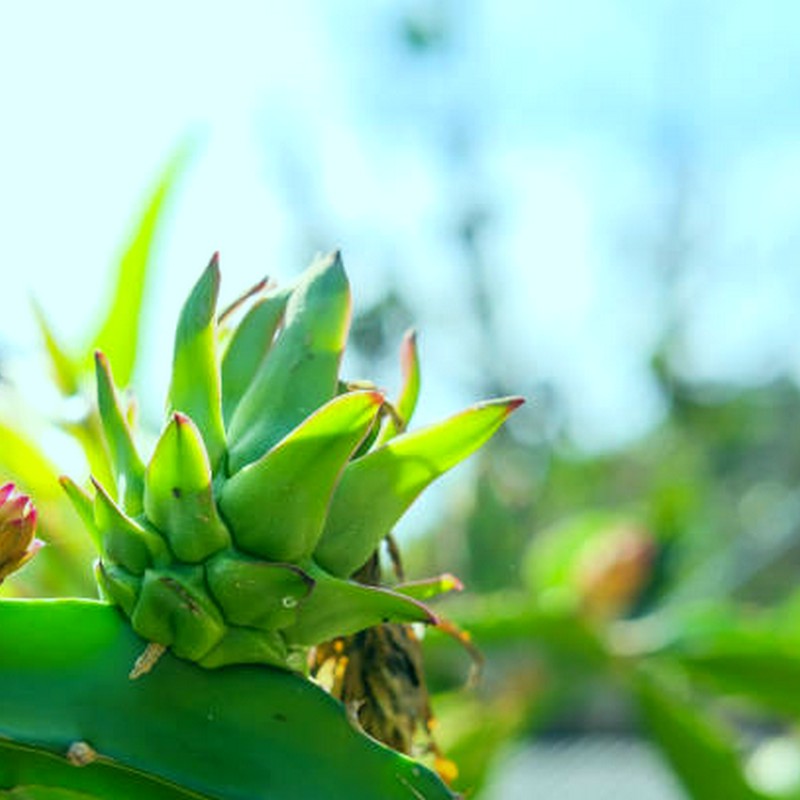
Label: Immature Dragon Fruit